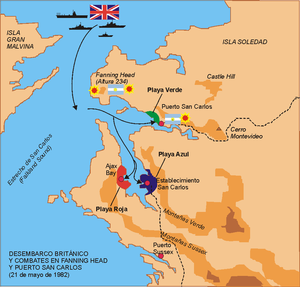
Falklandskrigen / De indledende kampe
Landgangen ved Port San Carlos.
Den britiske landgang på Falklandsøerne 21. maj 1982. Modifikation af